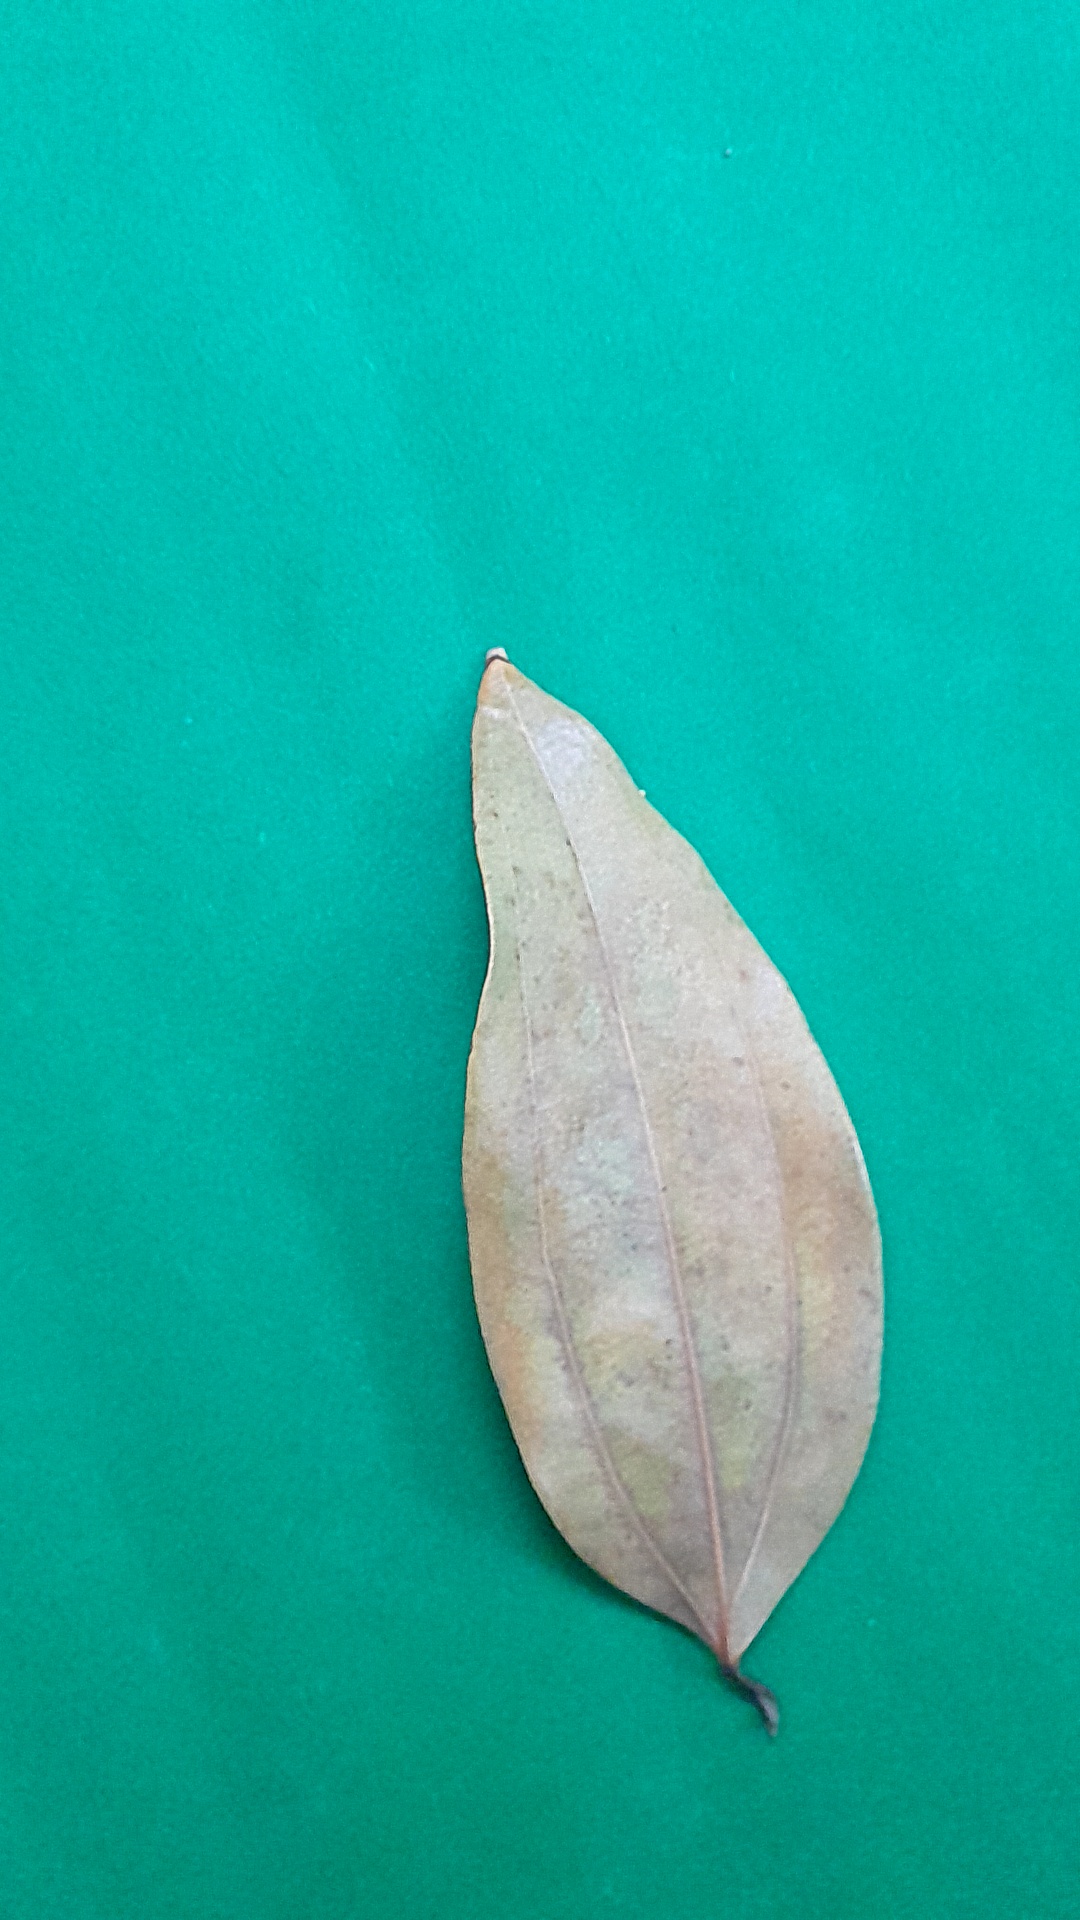
Label: Dry Leaf